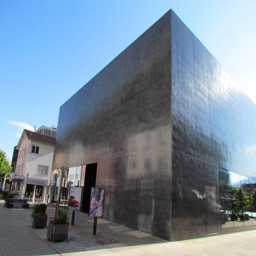
Kunstmuseum Liechtenstein